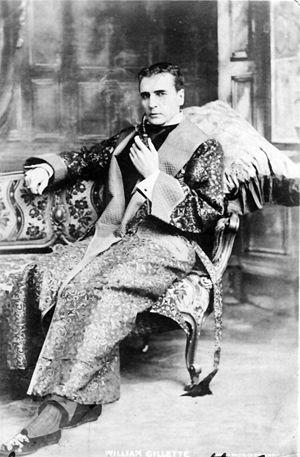
Sherlock Holmes est une pièce de théâtre en quatre actes écrite par William Gillette et créée en 1899 à New York. La pièce raconte une nouvelle enquête du détective Sherlock Holmes, dont certaines séquences sont inspirées d'aventures du canon holmésien, notamment Un scandale en Bohême, Le Dernier Problème et Une étude en rouge. Le détective Sherlock Holmes est joué par William Gillette lors des premières représentations.